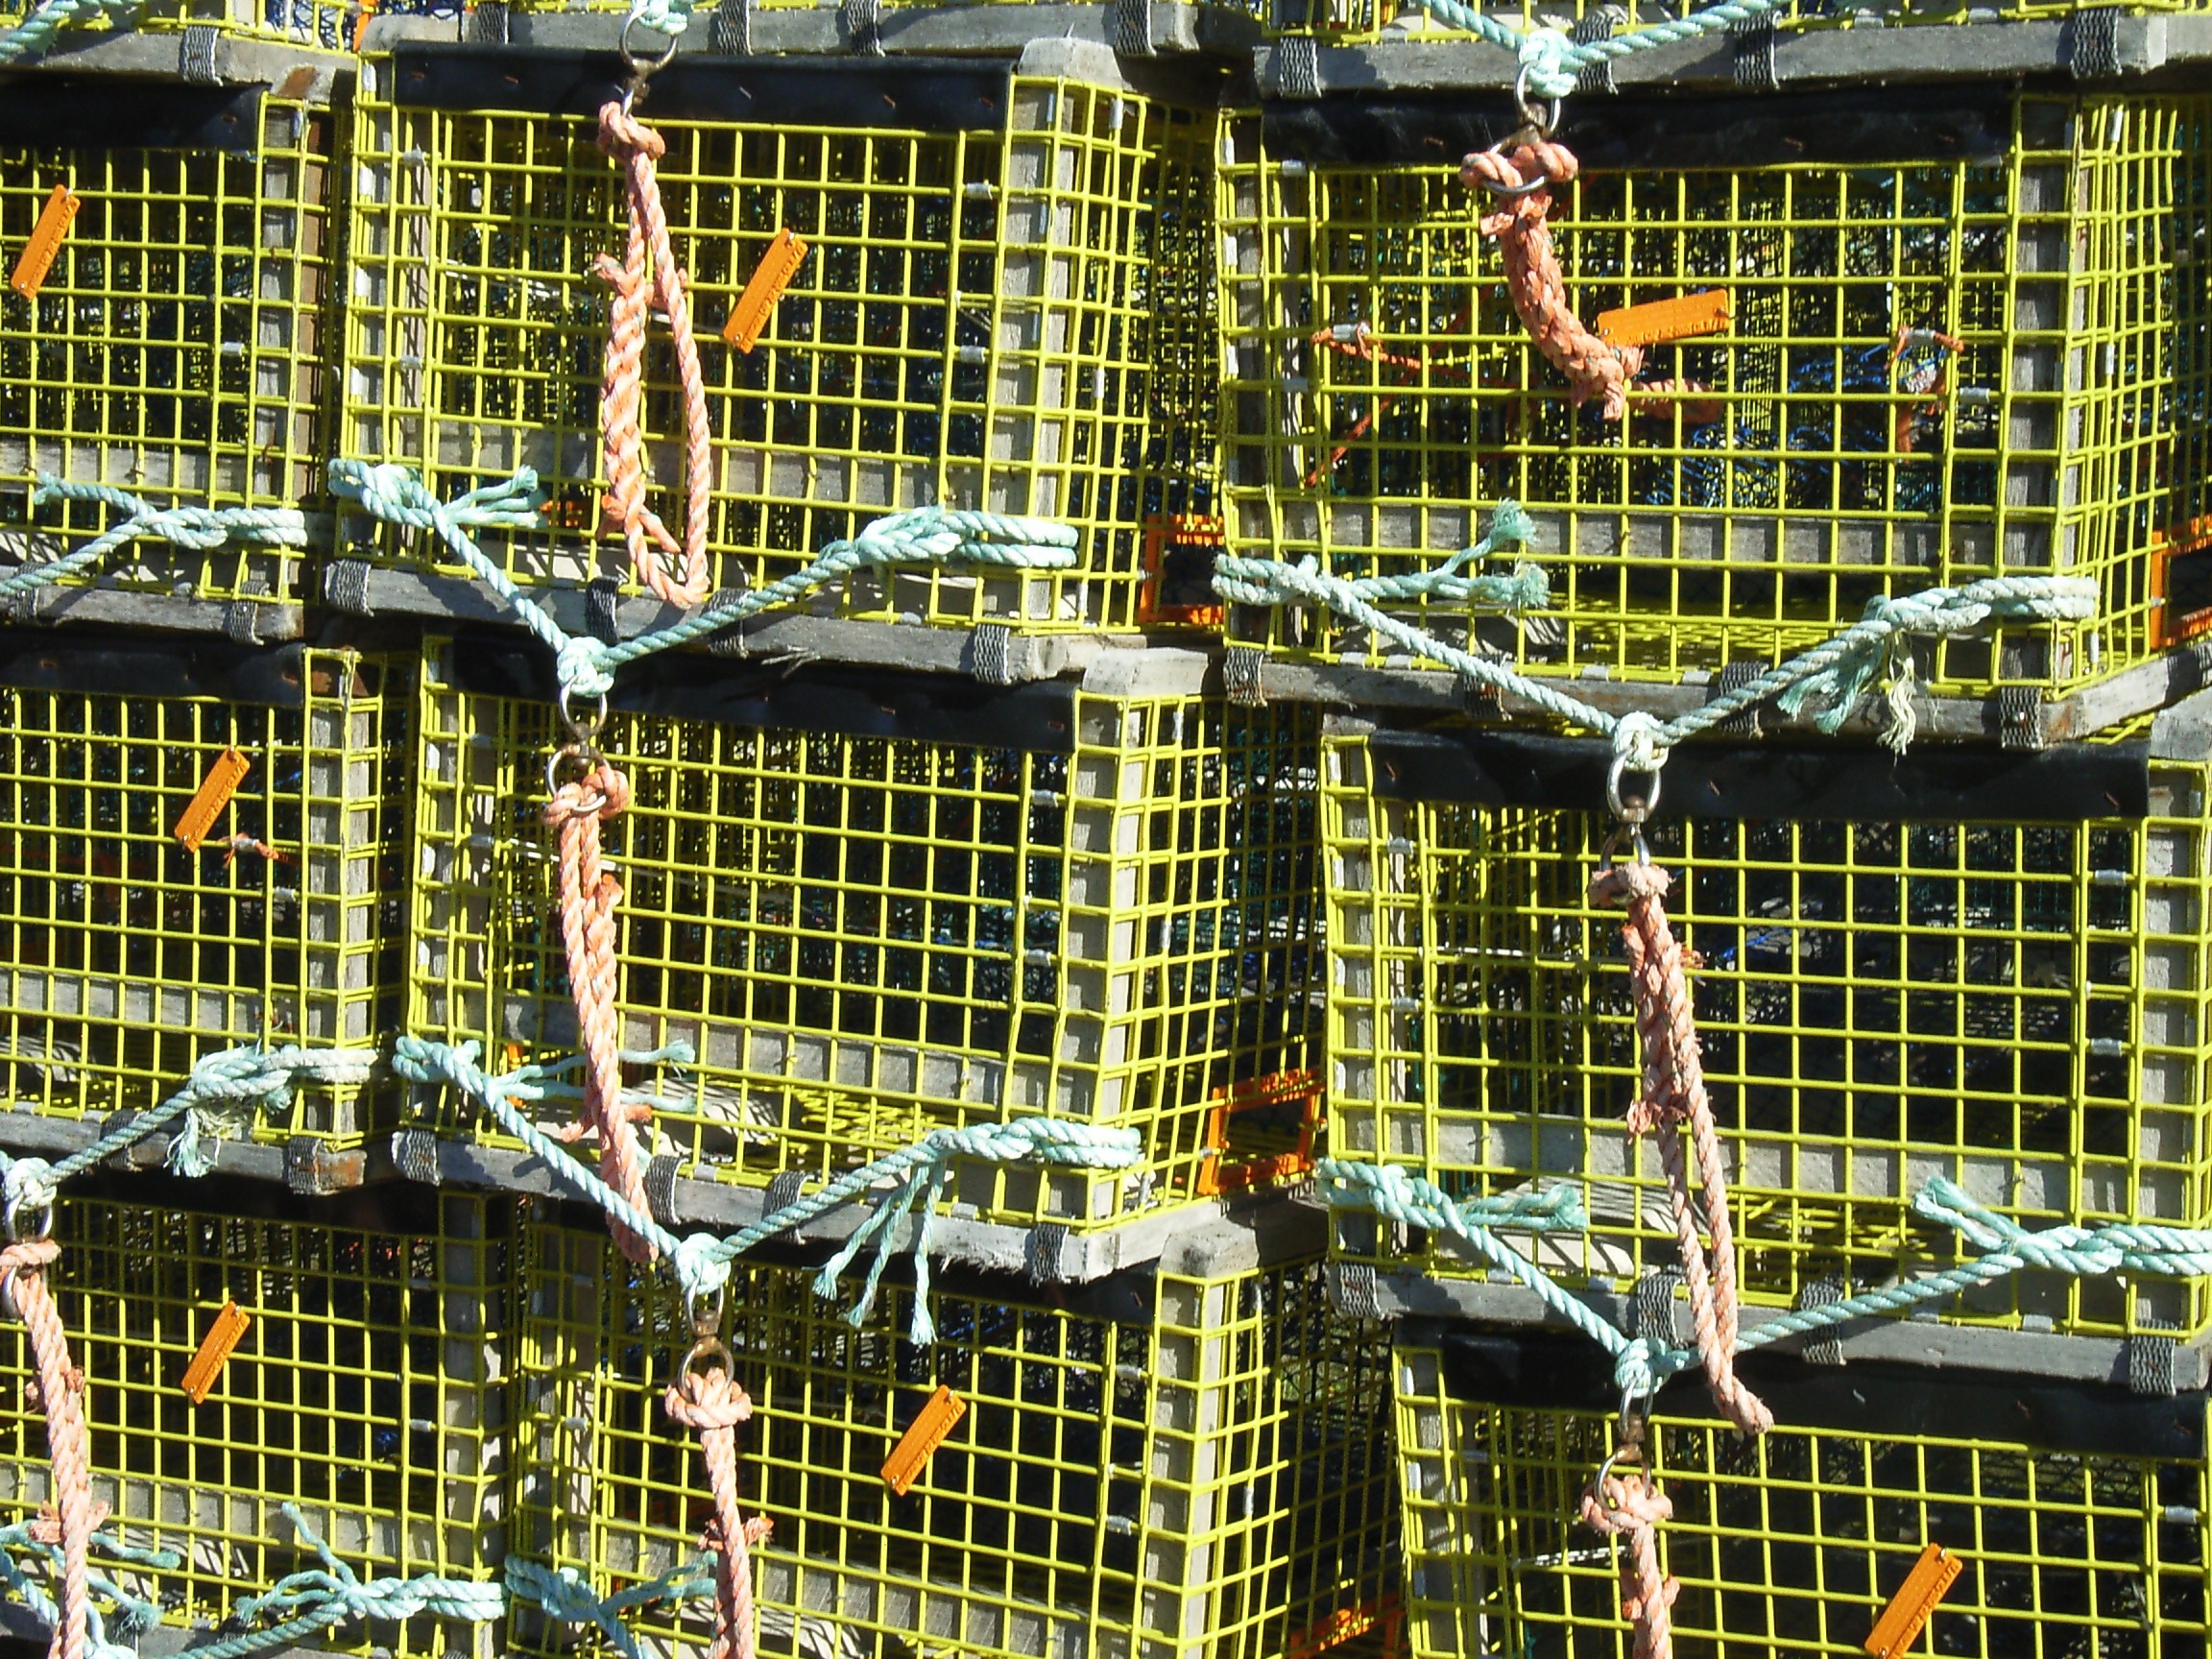
sea, water, ocean, rope, wood, food, fishing, fisherman, seafood, port, stack, cage, lobster, wooden, marine, commercial, scaffolding, catch, metropolis, pots, urban area, traps